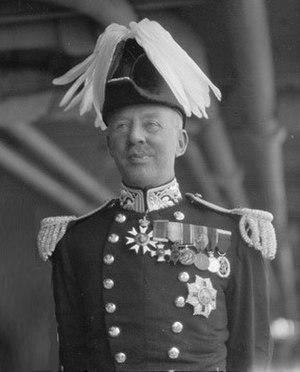
La circonscription de Lewes est une circonscription parlementaire britannique. Située dans l'East Sussex, elle couvre le district de Lewes, ainsi qu'une partie de celui de Wealden.